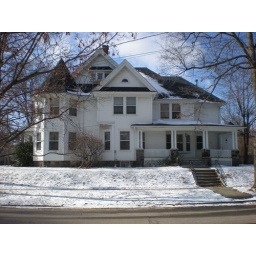
Big white house in Marshall.